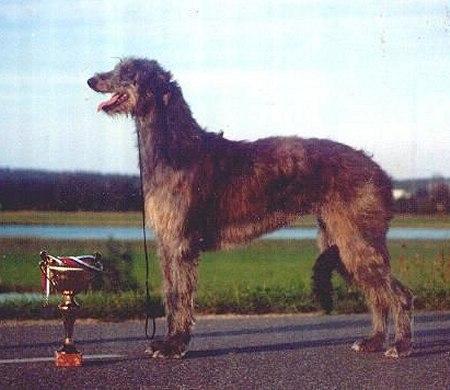
Scottish_deerhound